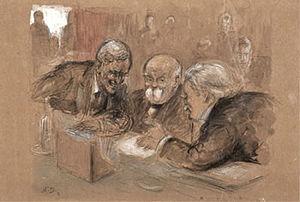
Georges Clemenceau né le 28 septembre 1841 à Mouilleron-en-Pareds et mort le 24 novembre 1929 à Paris, est un homme d'État français, président du Conseil de 1906 à 1909 puis de 1917 à 1920.
La Conférence de la paix de Paris de 1919 est une conférence internationale, organisée par les vainqueurs de la Première Guerre mondiale afin de négocier les traités de paix entre les Alliés et les vaincus. La conférence débute le 18 janvier 1919 et se termine en août 1919, après six mois de discussions et 1 646 séances tenues par 52 commissions techniques avec entre-temps quelques interruptions. Elle prépare le traité de Versailles qui sera signé en juin 1919.
Jeanne Mélin, née le 17 septembre 1877 à Carignan et morte le 18 avril 1964, à Sedan, est une pacifiste, une féministe, une écrivaine, et une femme politique française. Elle a parcouru l’Europe, militant notamment pour la paix, pour une amitié franco-allemande et pour le droit de vote des femmes. Dans le cadre de ce combat pour l'affirmation des droits politiques des femmes en France, elle fut aussi candidate à l'élection présidentielle de 1947.
Thomas Woodrow Wilson, né à Staunton le 28 décembre 1856 et mort à Washington, D.C. le 3 février 1924, est le vingt-huitième président des États-Unis. Il est élu pour deux mandats consécutifs de 1913 à 1921.